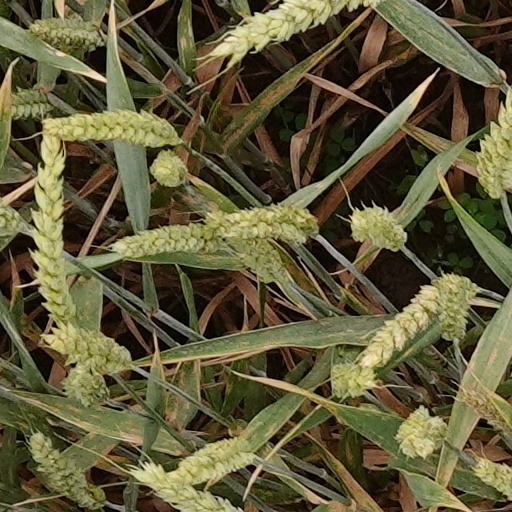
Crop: wheat